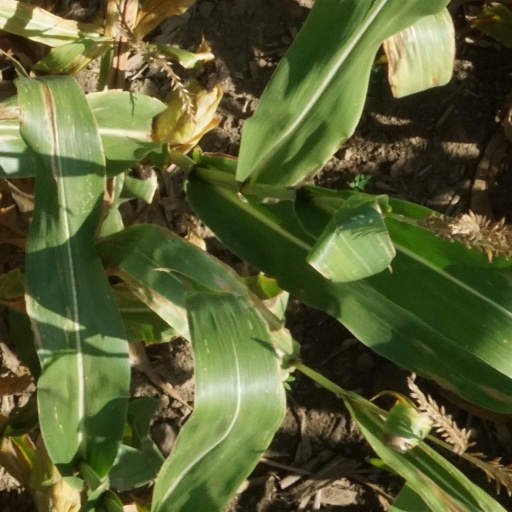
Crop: maize; corn